Arujá

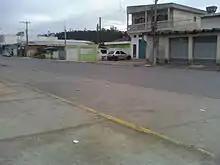
Residential street in Arujá, July 2011

Arujá is a city in the state of São Paulo in Brazil. It is part of the Metropolitan Region of São Paulo. The population is 91,157 (2020 est.) in an area of 96.17 km². Its boundaries are Santa Isabel in the north and the northeast, Mogi das Cruzes in the southeast, Itaquaquecetuba in the south and Guarulhos to the west and the northwest.